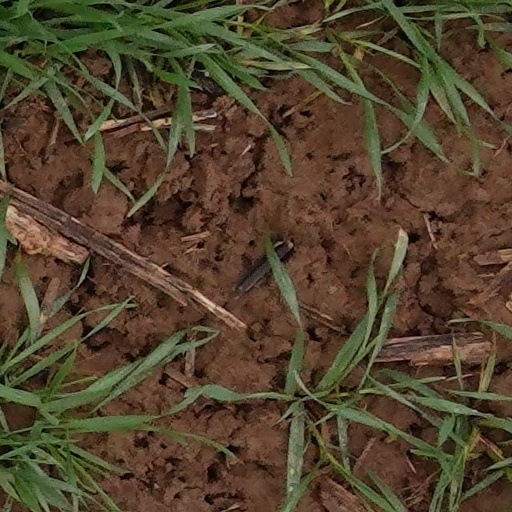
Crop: wheat